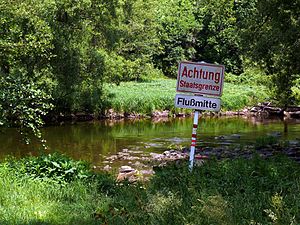
Thayadal nationalpark / Galleri
Thaya danner grænse.
Den 1.330 ha store Thayadal nationalpark ligger i grænseområdet mellem delstaten Niederösterreich og Tjekkiet, og den er sammenhængende med den tjekkiske Podyjí nationalpark. Thayatal med de stejlt beliggende skove er blandt de smukkeste gennembrudsdale i Østrig. Den største højde har Umlaufberg, der består af gnejs, og som floden Thaya løber rundt om.